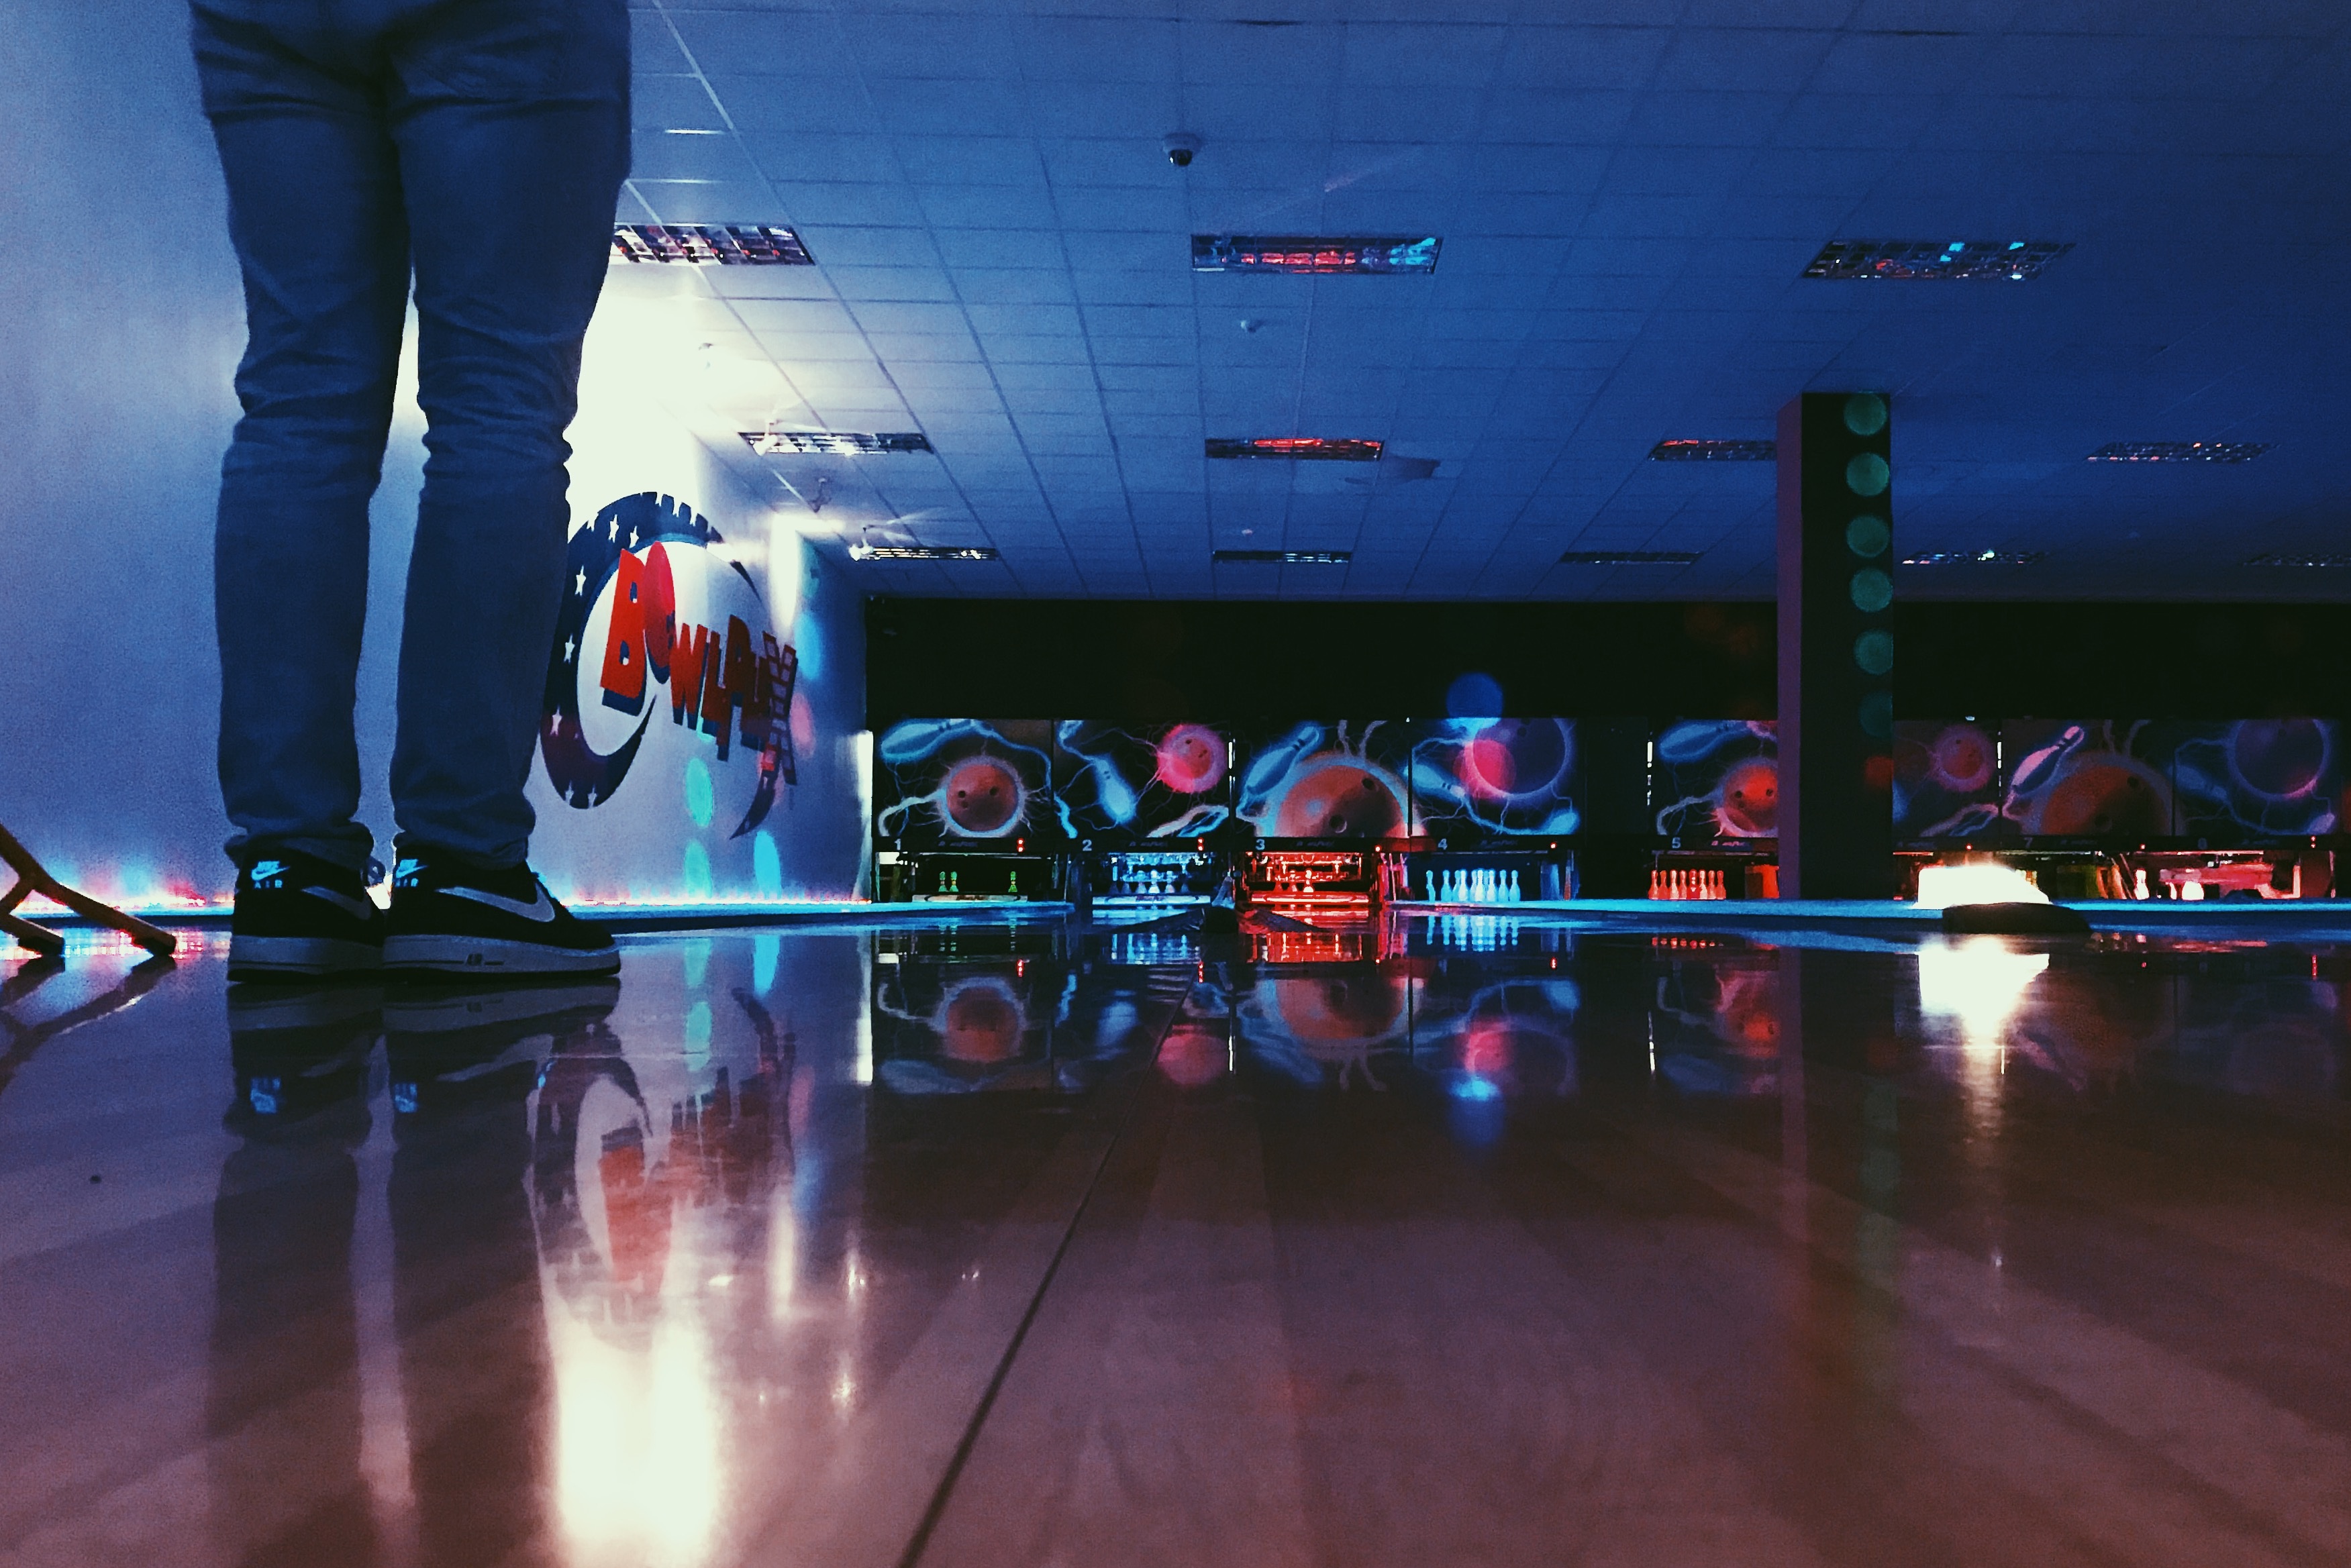
bowling, sports, sport venue, boxing ring, ten pin bowling